1968 Democratic Party presidential primaries

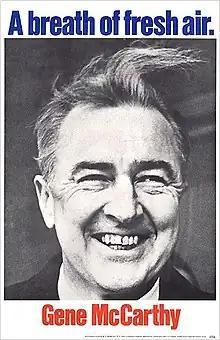
Anti-war Senator Eugene McCarthy agreed to challenge President Johnson in October 1967, after several better-known candidates (including Robert Kennedy) declined to run.

Amid criticism of U.S. handling of the war from both parties, President Johnson's approval rating sank from a high above 70 percent to below 40 percent by the 1966 midterm elections. The Democratic Party had already begun to split between anti-war "doves" and pro-war "hawks," and the Republican Party gained dozens of seats in Congress.